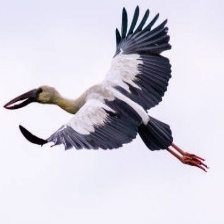
Species: ASIAN OPENBILL STORK
Scientific name: ANASTOMUS OSCITANS
ImageNet parent category: white_stork